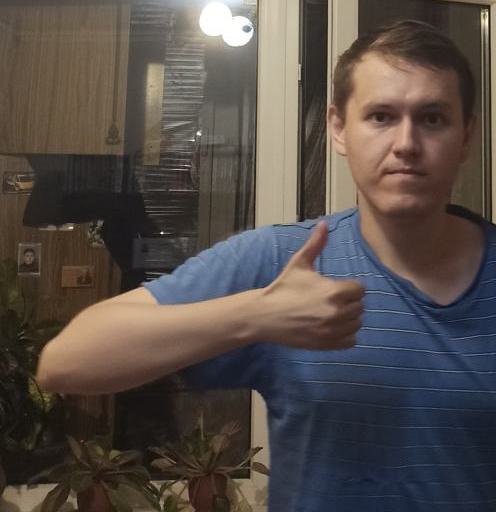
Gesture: like